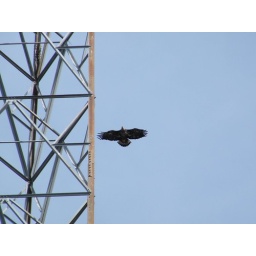
immature bald eagle deciding against landing on cell phone tower